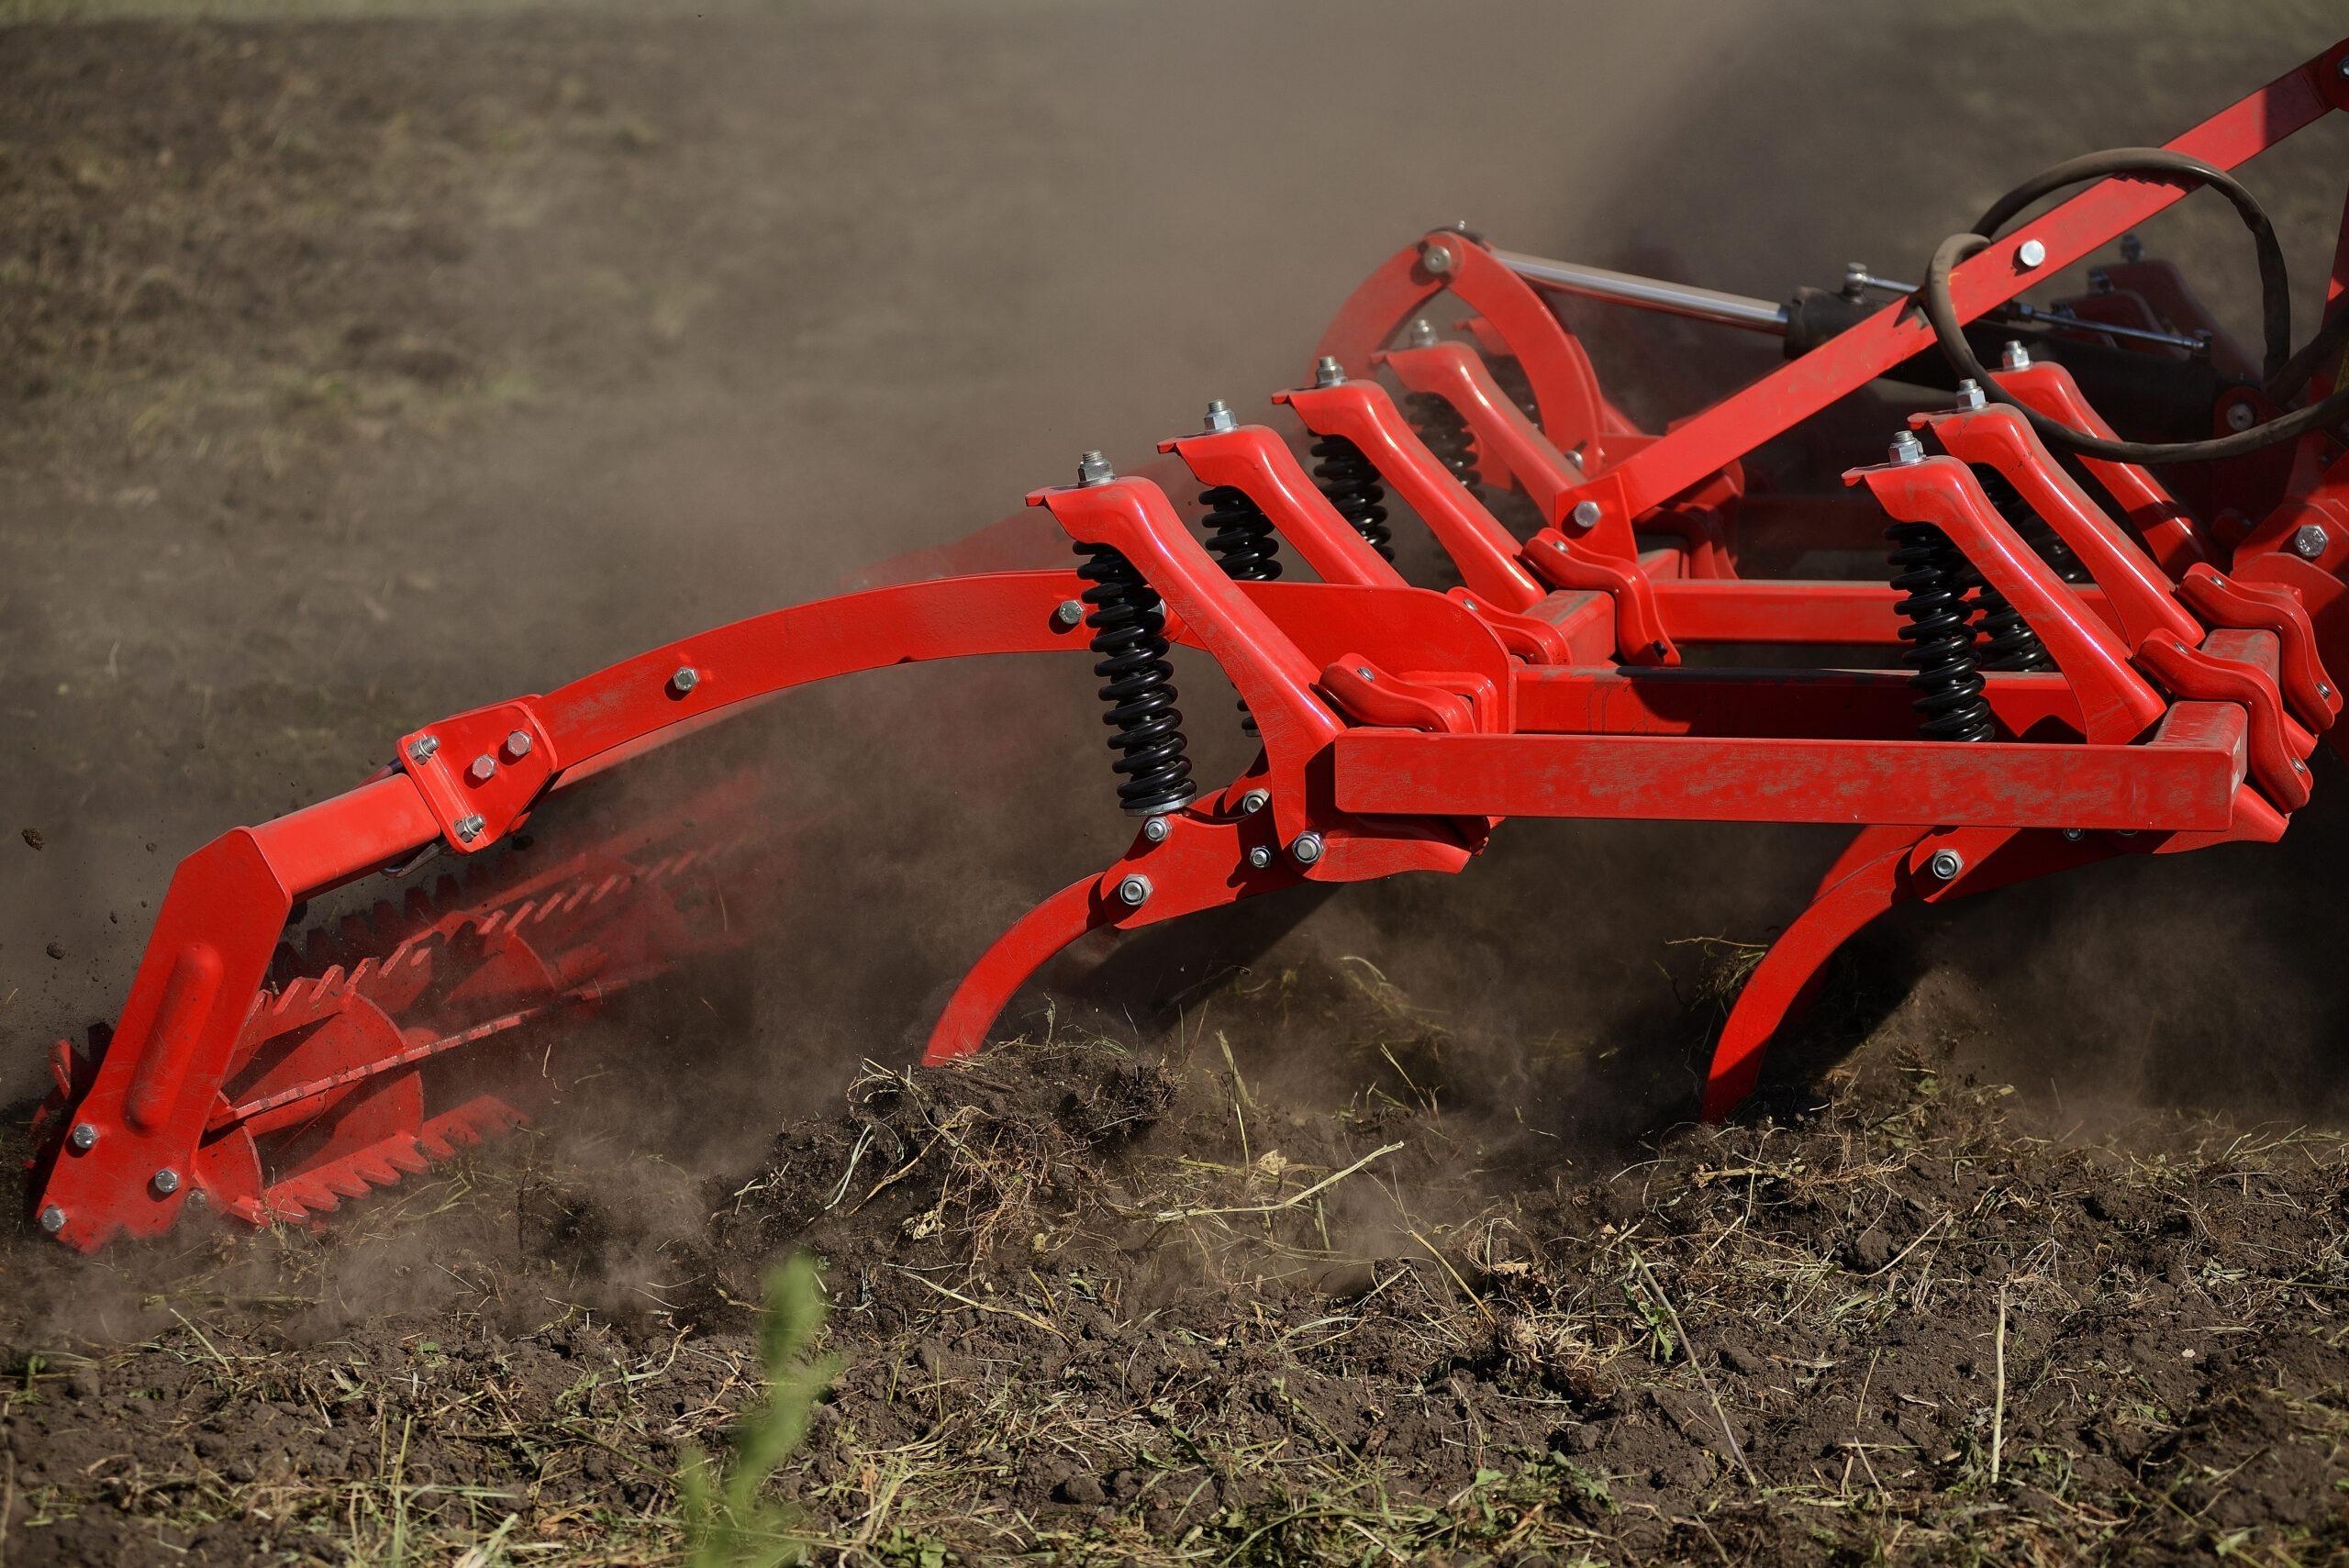
Mashine kubwa ya kulimia yenye rangi nyekundu, ikiendelea kuchimba udongo kwa nguvu katika eneo la shamba lililo wazi. Sehemu zake zinazozunguka ardhini zinakata udongo kwa kasi huku nyuma ikiacha mistari iliyonyooka tayari kwa kupandwa. Mashine hii ya kisasa hurahisisha maandalizi ya shamba, huokoa muda mwingi na kuongeza ufanisi katika kilimo cha kisasa.